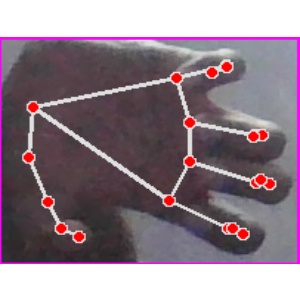
अक्षर: त